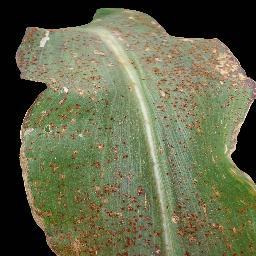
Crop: corn
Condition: (maize)_common_rust